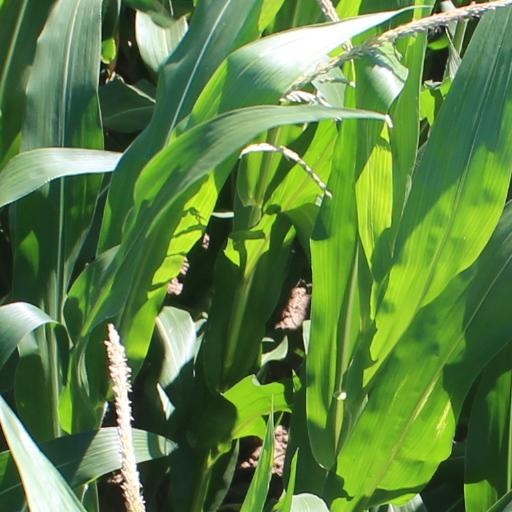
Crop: maize; corn